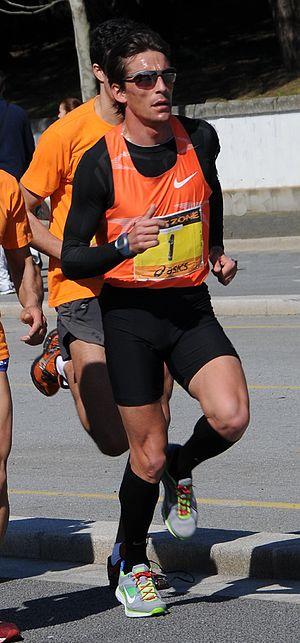
Rui Manuel Monteiro da Silva est un athlète portugais spécialiste des courses de fond.